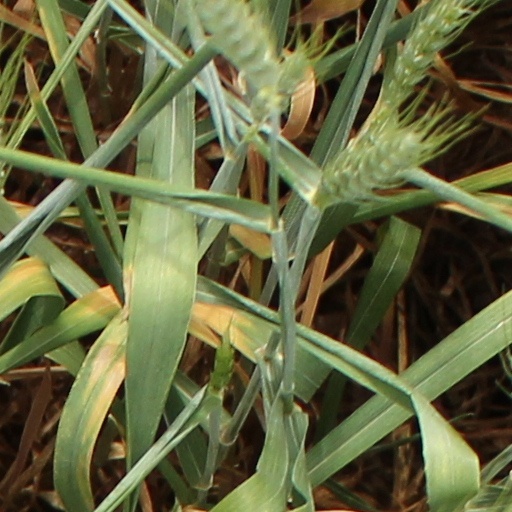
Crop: wheat